Robert Ballard

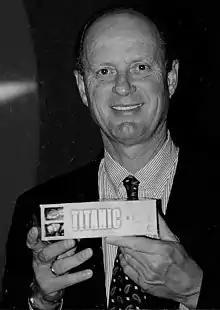
Ballard in 1999 with a VHS copy of the film "Titanic"

In the summer of 1985, Ballard was aboard the French research ship "Le Suroît", which was using the side scan sonar "SAR" to search for the "Titanic" wreck. When the French ship was recalled, he transferred onto a ship from Woods Hole, the R/V "Knorr". Unbeknownst to some, this trip was financed by the U.S. Navy for secret reconnaissance of the wreckage of two Navy nuclear powered attack submarines, the USS "Scorpion" and the USS "Thresher", which sank in the 1960s, and not for the "Titanic". In 1982, Ballard had approached the Navy about his new deep sea underwater robot craft, the "Argo", and his search for the "Titanic". The Navy, while not interested in funding Ballard's "Titanic" search on its own, ultimately concluded that "Argo" was their best chance to locate their missing submarines, and agreed to finance his expedition on the condition that he first investigated the two submarines, assessed the state of their nuclear reactors, and determined if their long submergence had cause any radioactive environmental impact. He was placed on temporary active duty in the Navy, in charge of finding and investigating the wrecks, after which he would be free to use any remaining time and resources to hunt for the "Titanic".